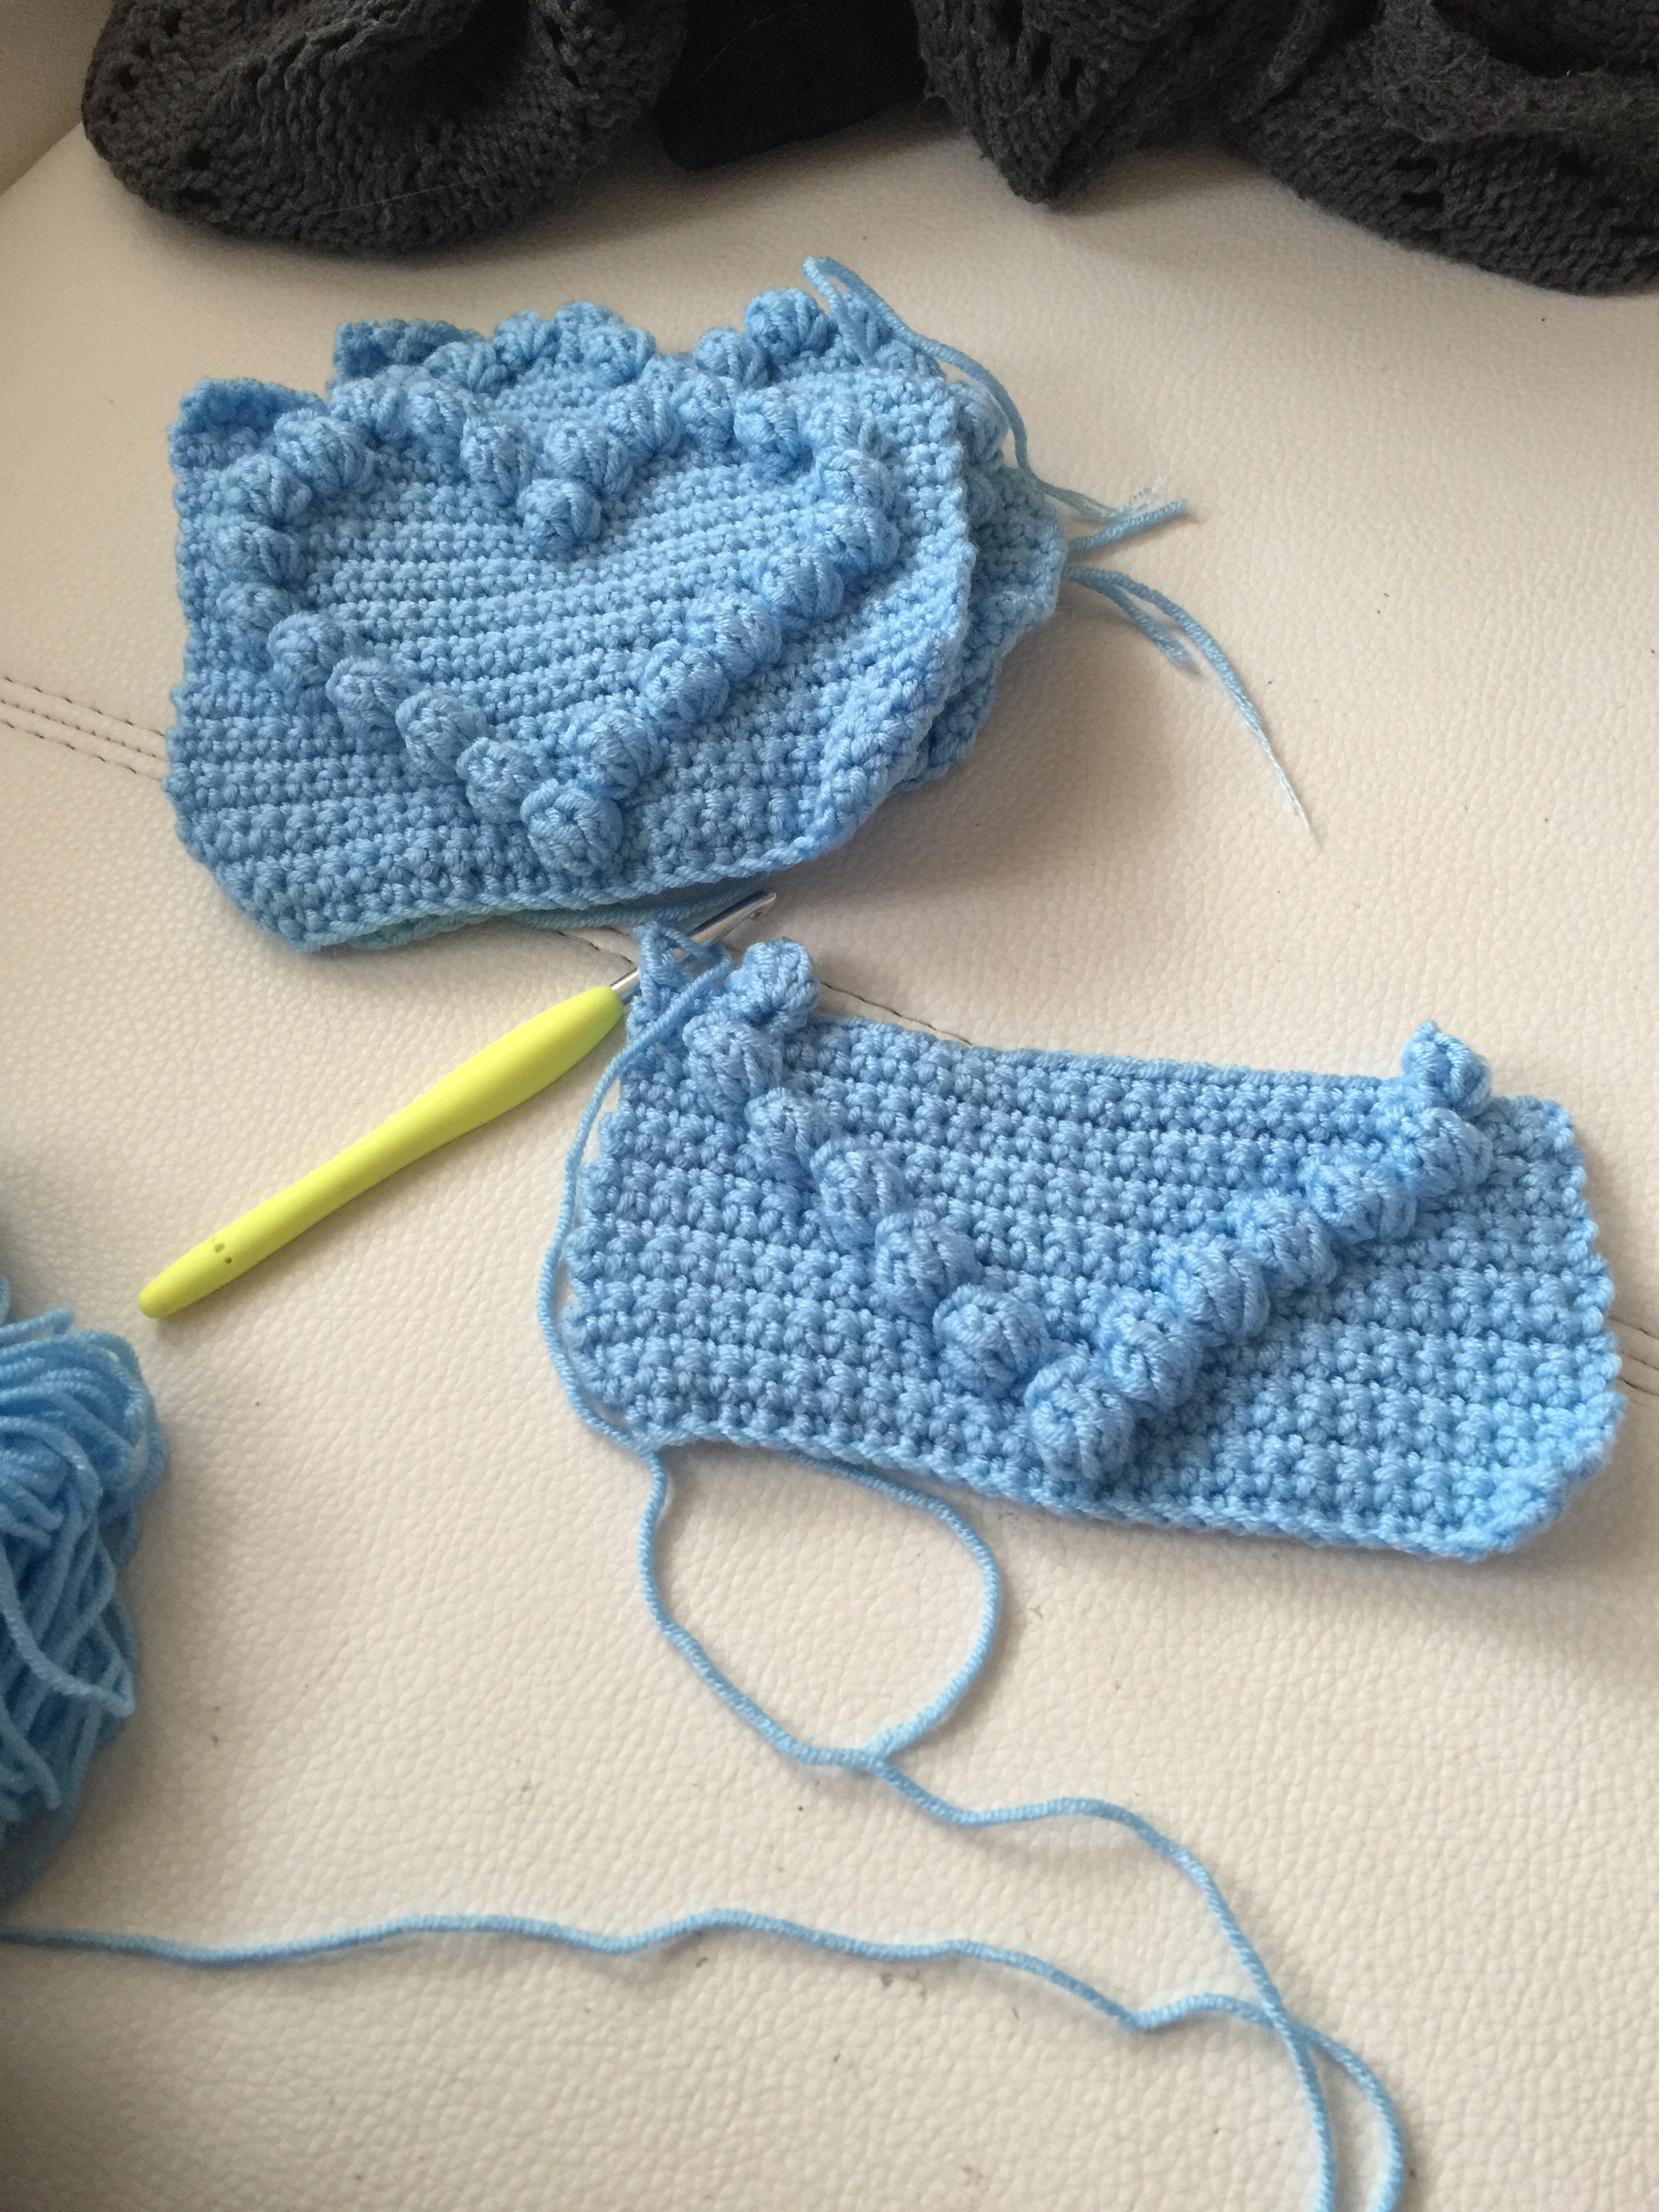
pattern, blue, craft, clothing, baby, crochet, knitting, textile, art